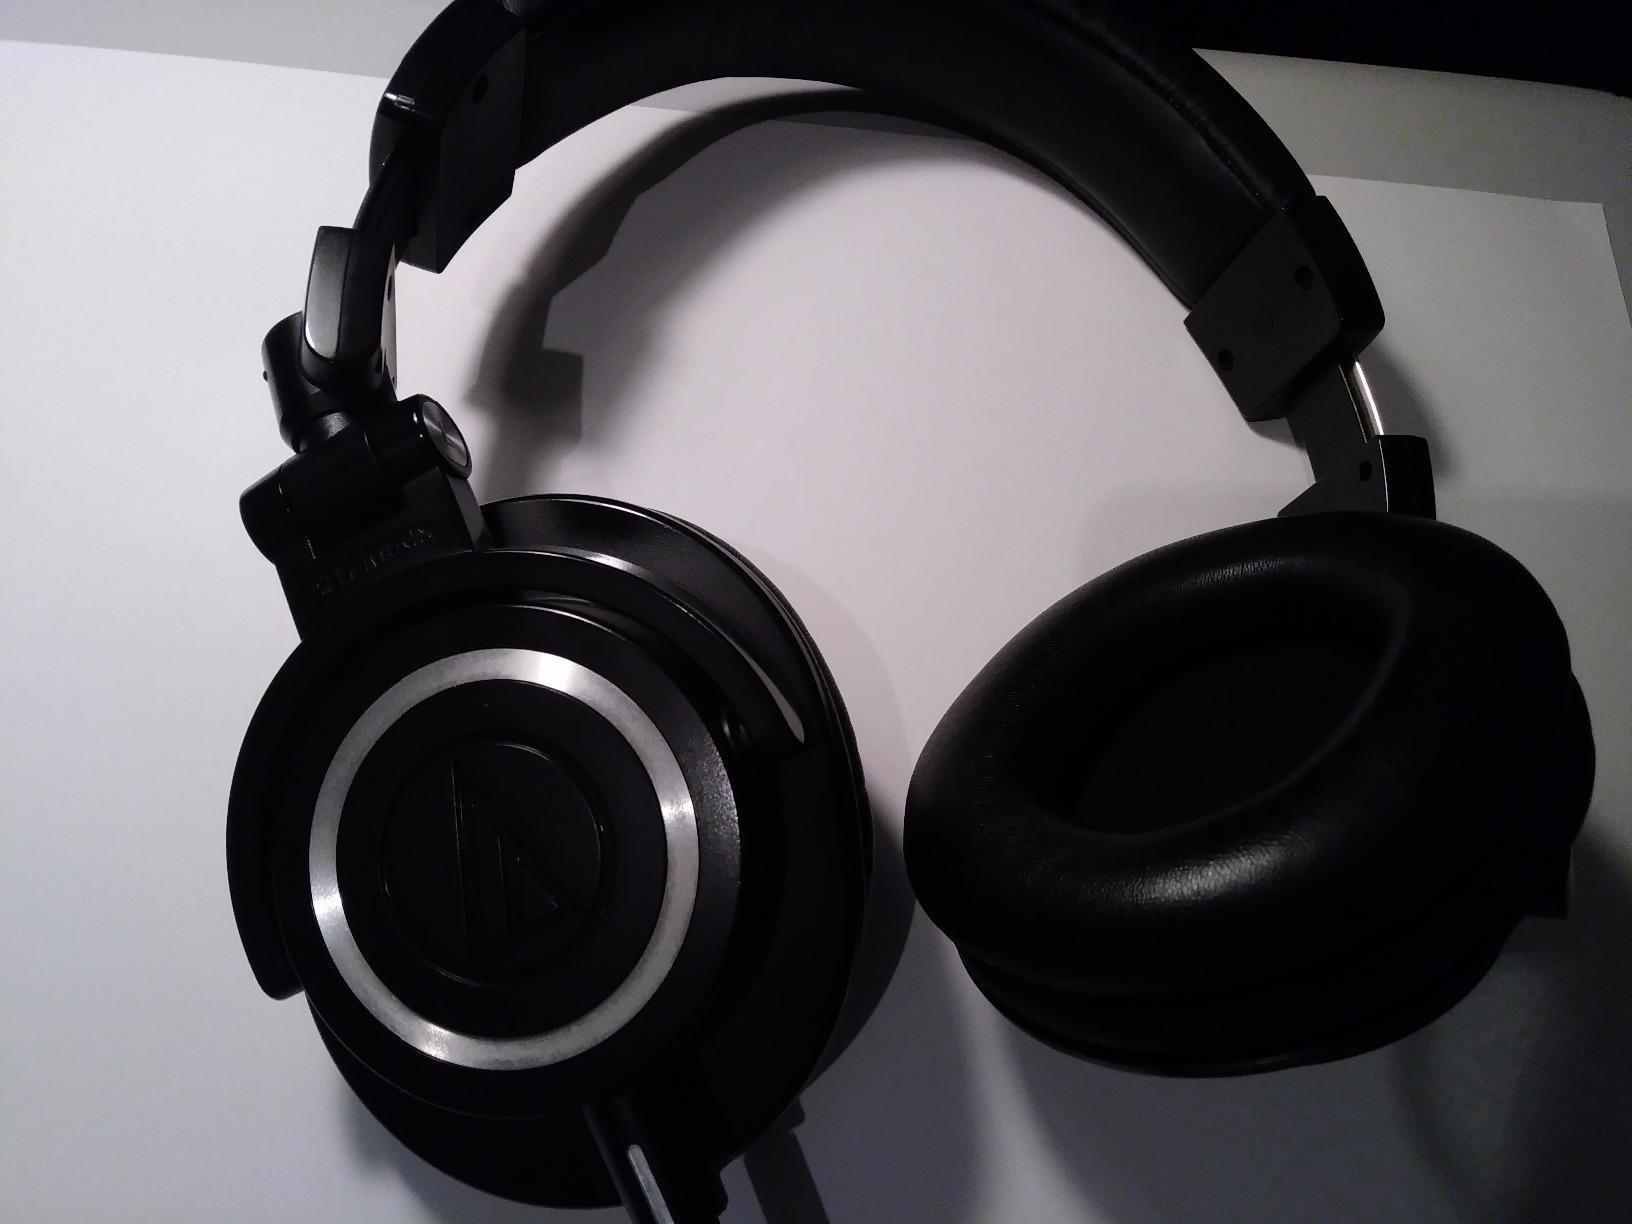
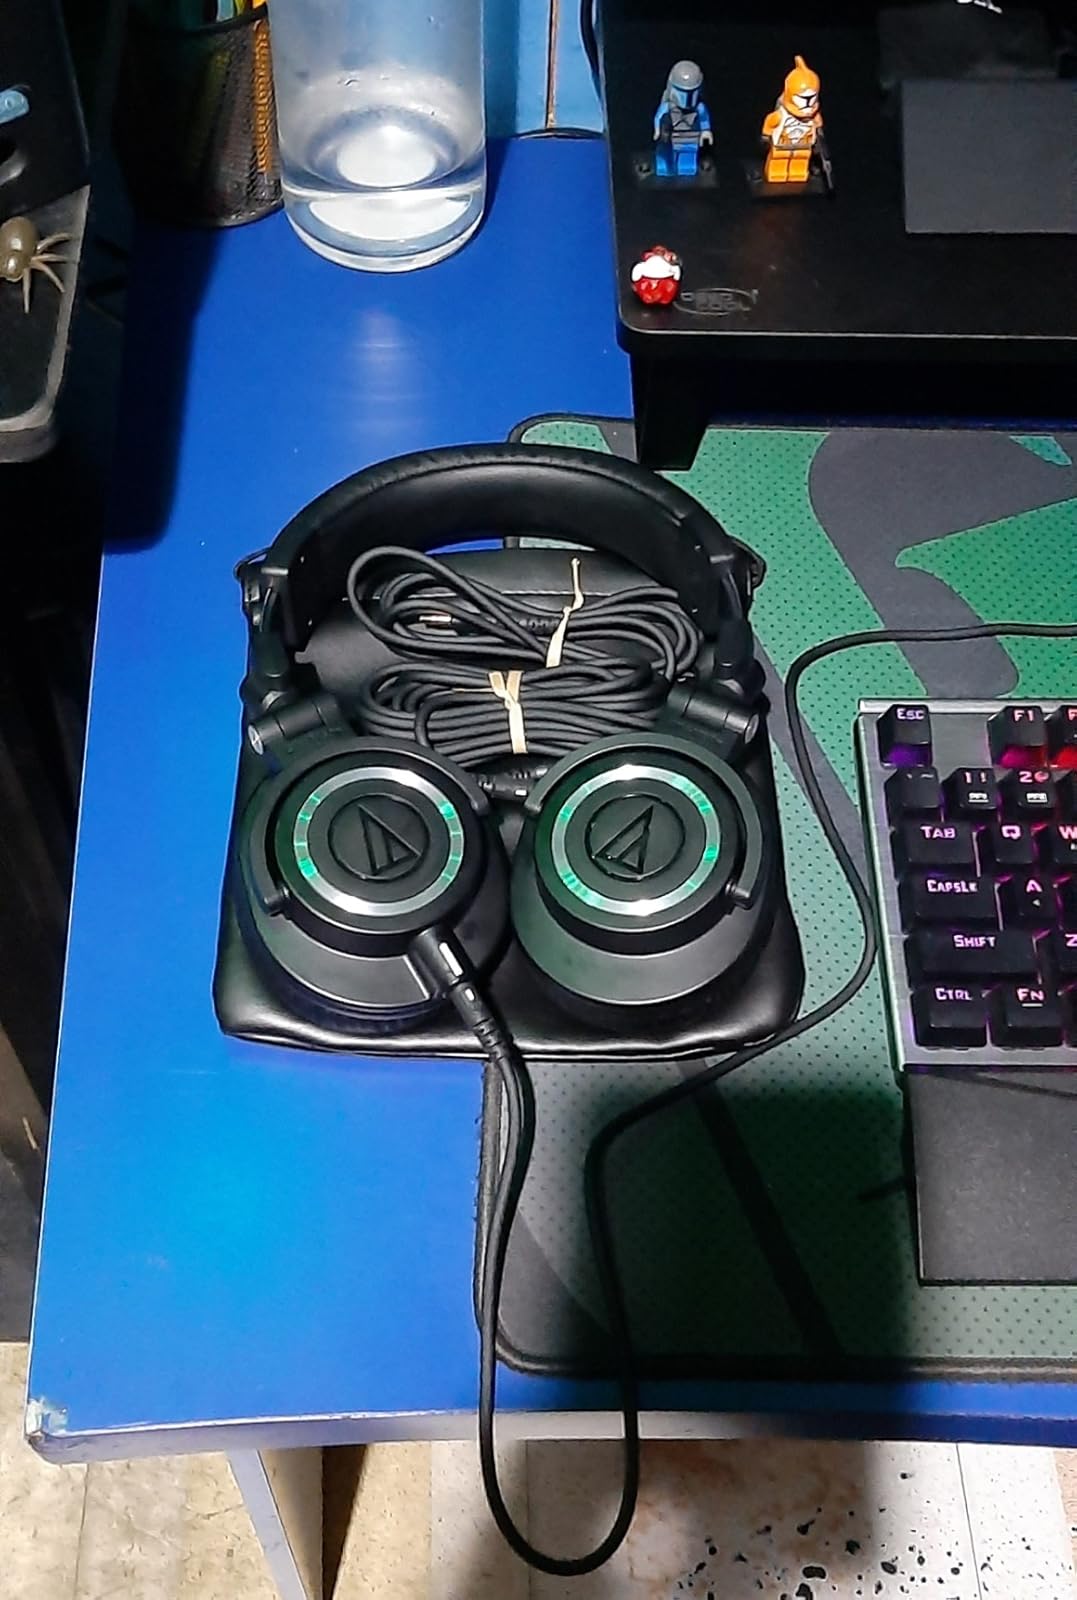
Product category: headphones
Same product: yes